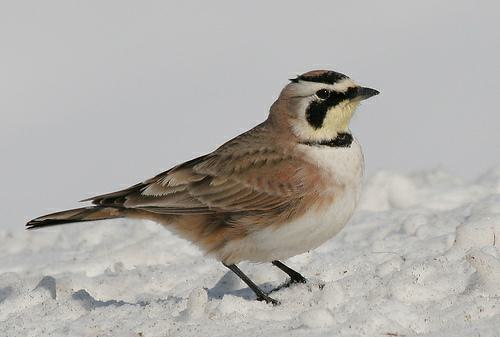
A photo of a horned lark